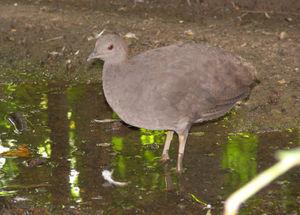
Le Tinamou cendré est une espèce d'oiseaux de la famille des Tinamidae.